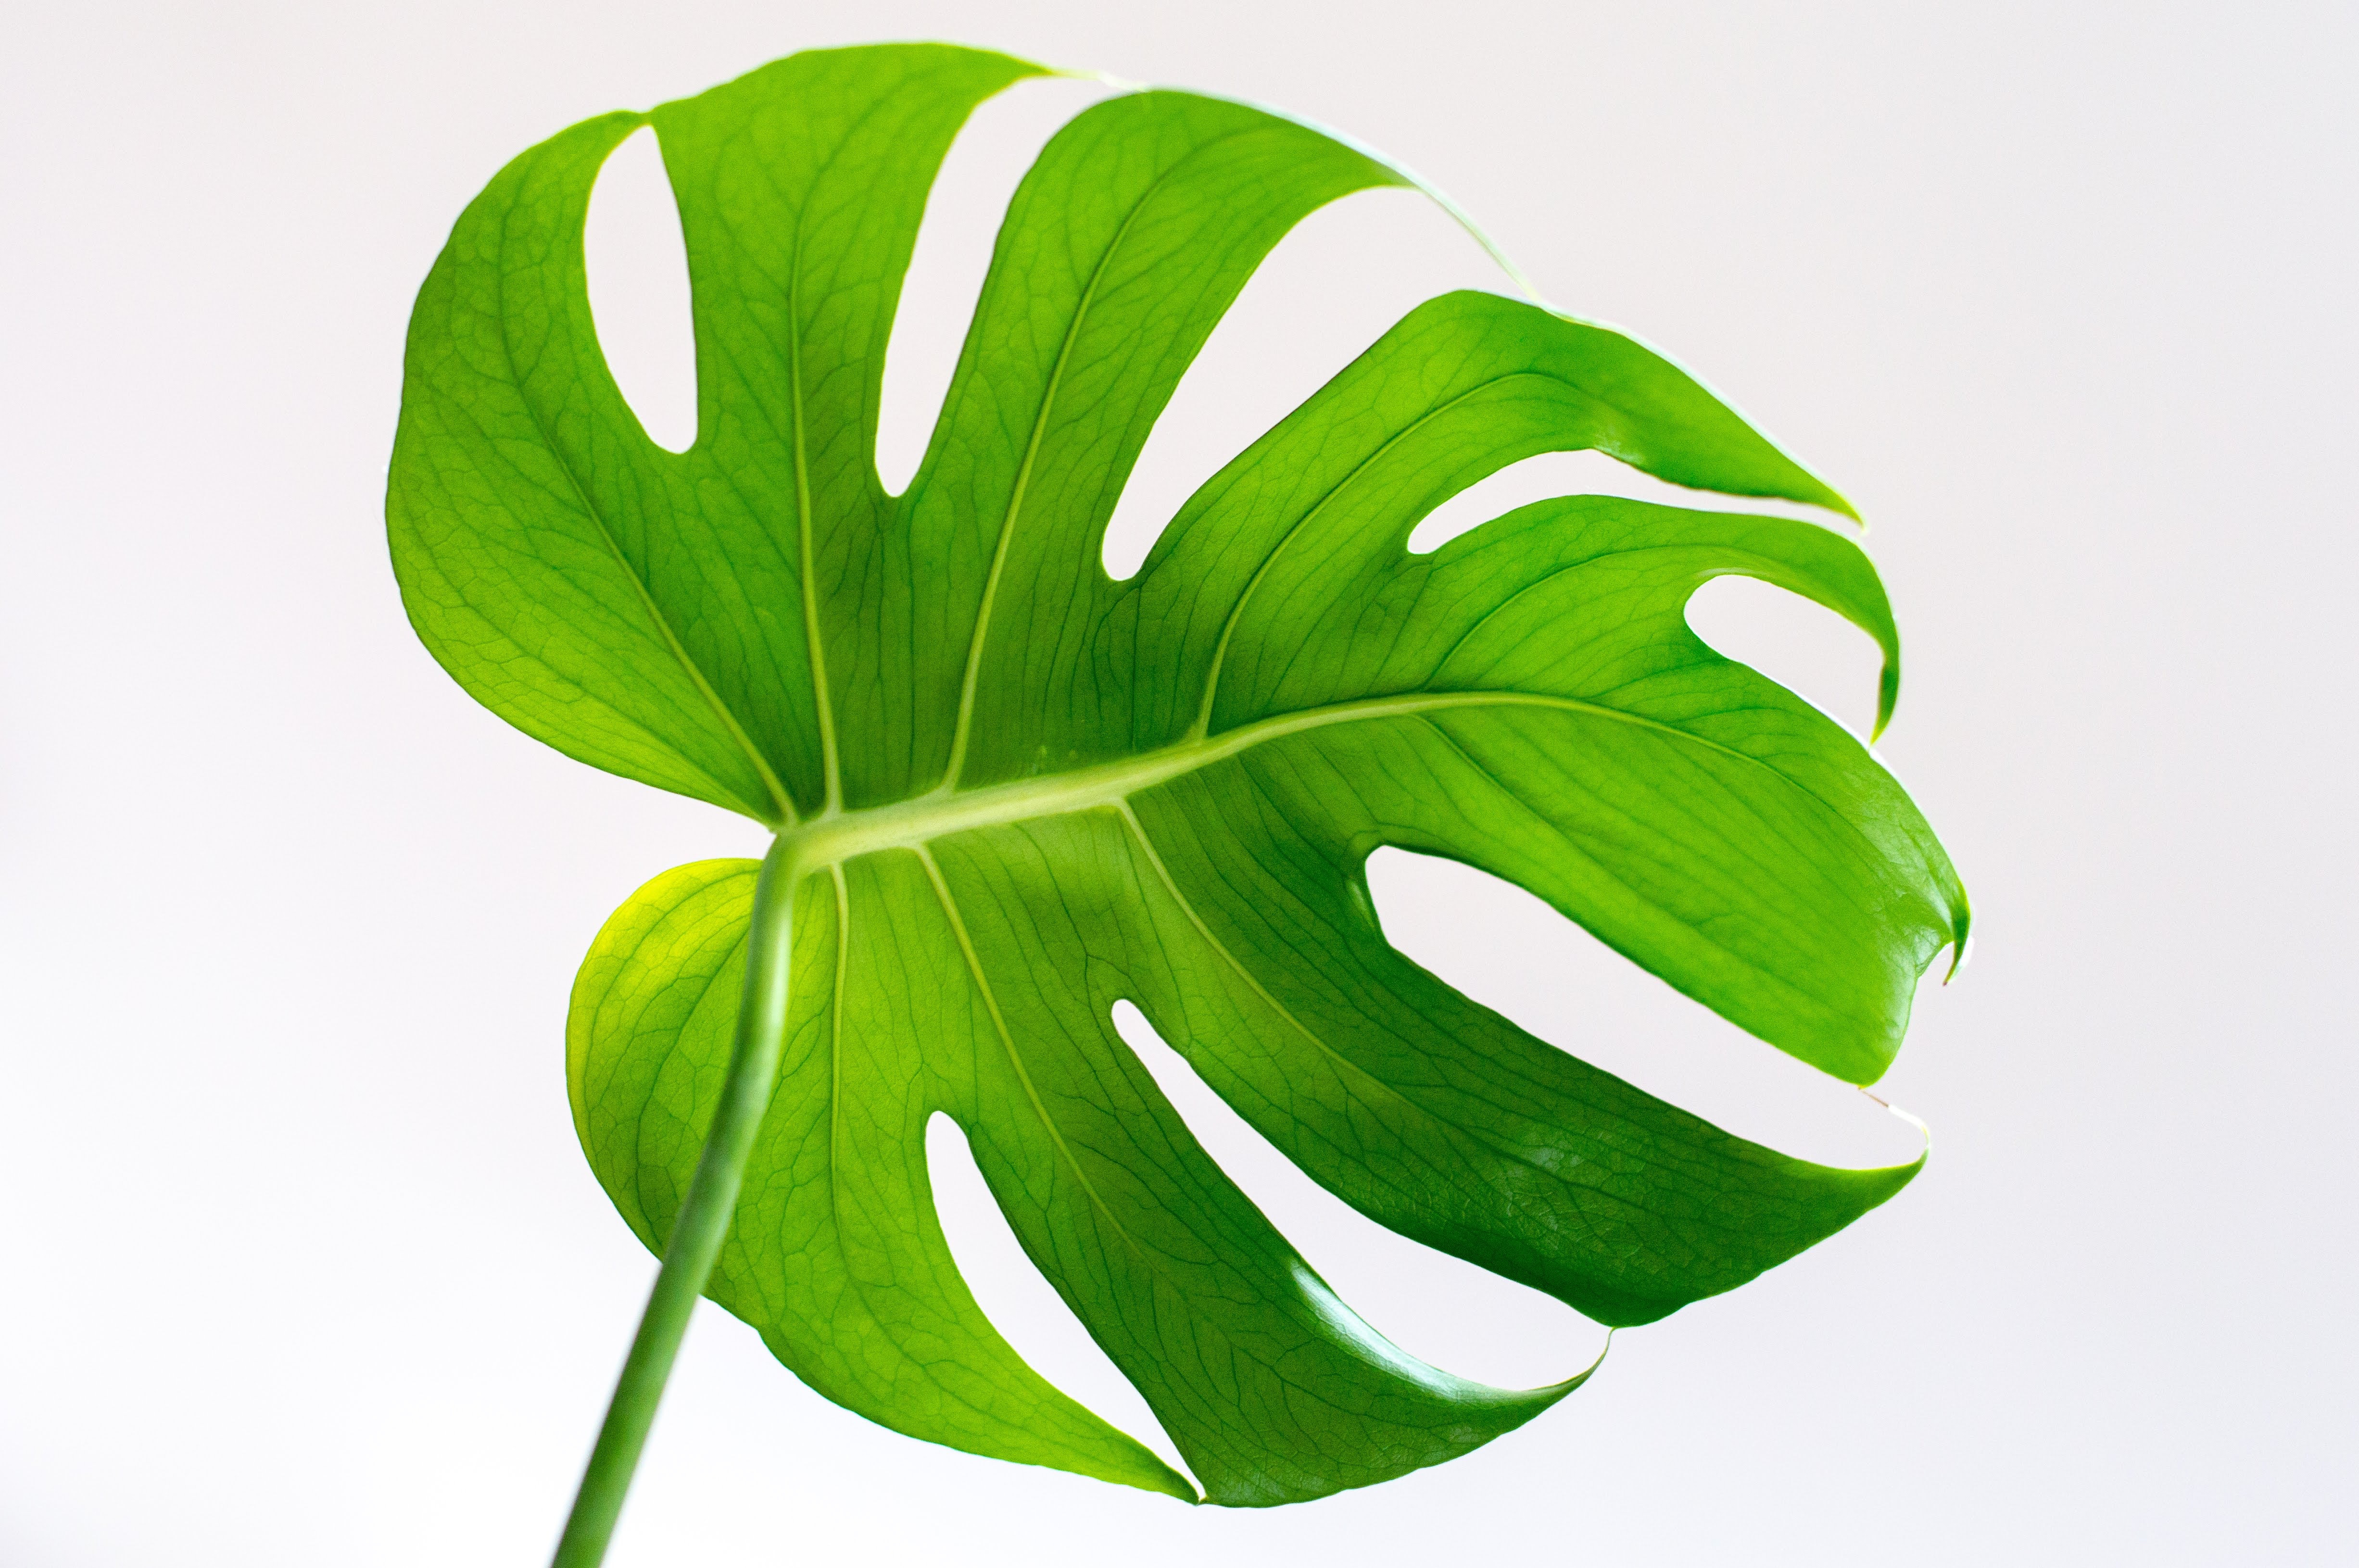
green, leaf, plant, plant stem